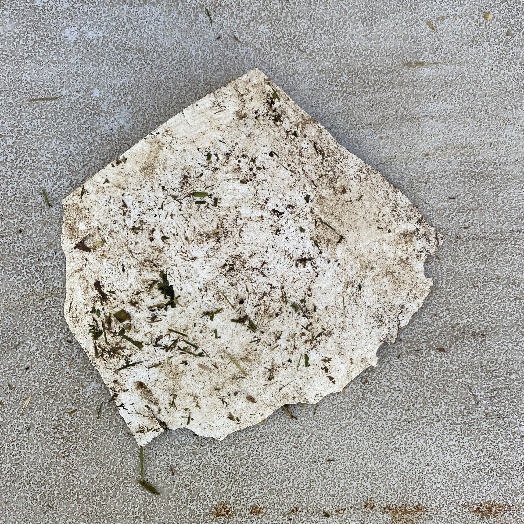
Label: Miscellaneous Trash